The Fix (2018 TV series)

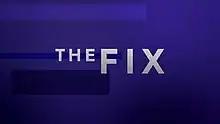

The Fix is an American television comedy panel show hosted by Jimmy Carr, starring D. L. Hughley and Katherine Ryan as team captains and Mona Chalabi as a statistician. The show premiered on December 14, 2018, on Netflix.